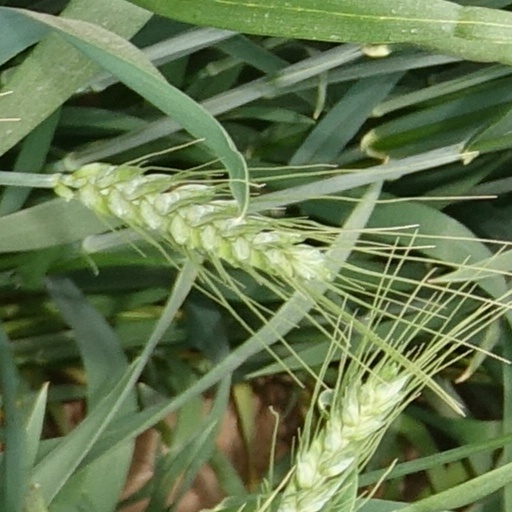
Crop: wheat